Raquel Rabinovich

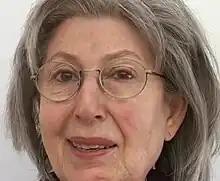
Raquel Rabinovich

Raquel Rabinovich (March 30, 1929 – January 5, 2025) was an Argentine-American artist. She is known for her monochromatic paintings and drawings as well as for her large-scale glass sculpture environments and site-specific installations along the shores of the Hudson River. She is included in the Oral History Program of the Smithsonian Institution Archives of American Art. Her work is included in numerous museum collections, including the Whitney Museum of American Art, the Metropolitan Museum of Art and the Smithsonian American Art Museum.